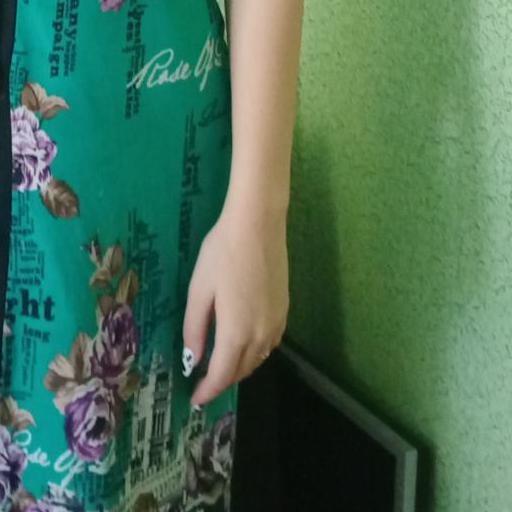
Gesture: no_gesture